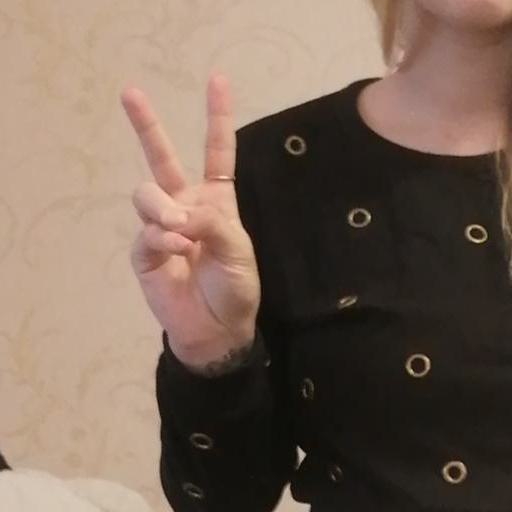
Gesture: peace